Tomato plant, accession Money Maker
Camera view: horizontal (90 deg, fisheye); turntable rotation: 330 degrees
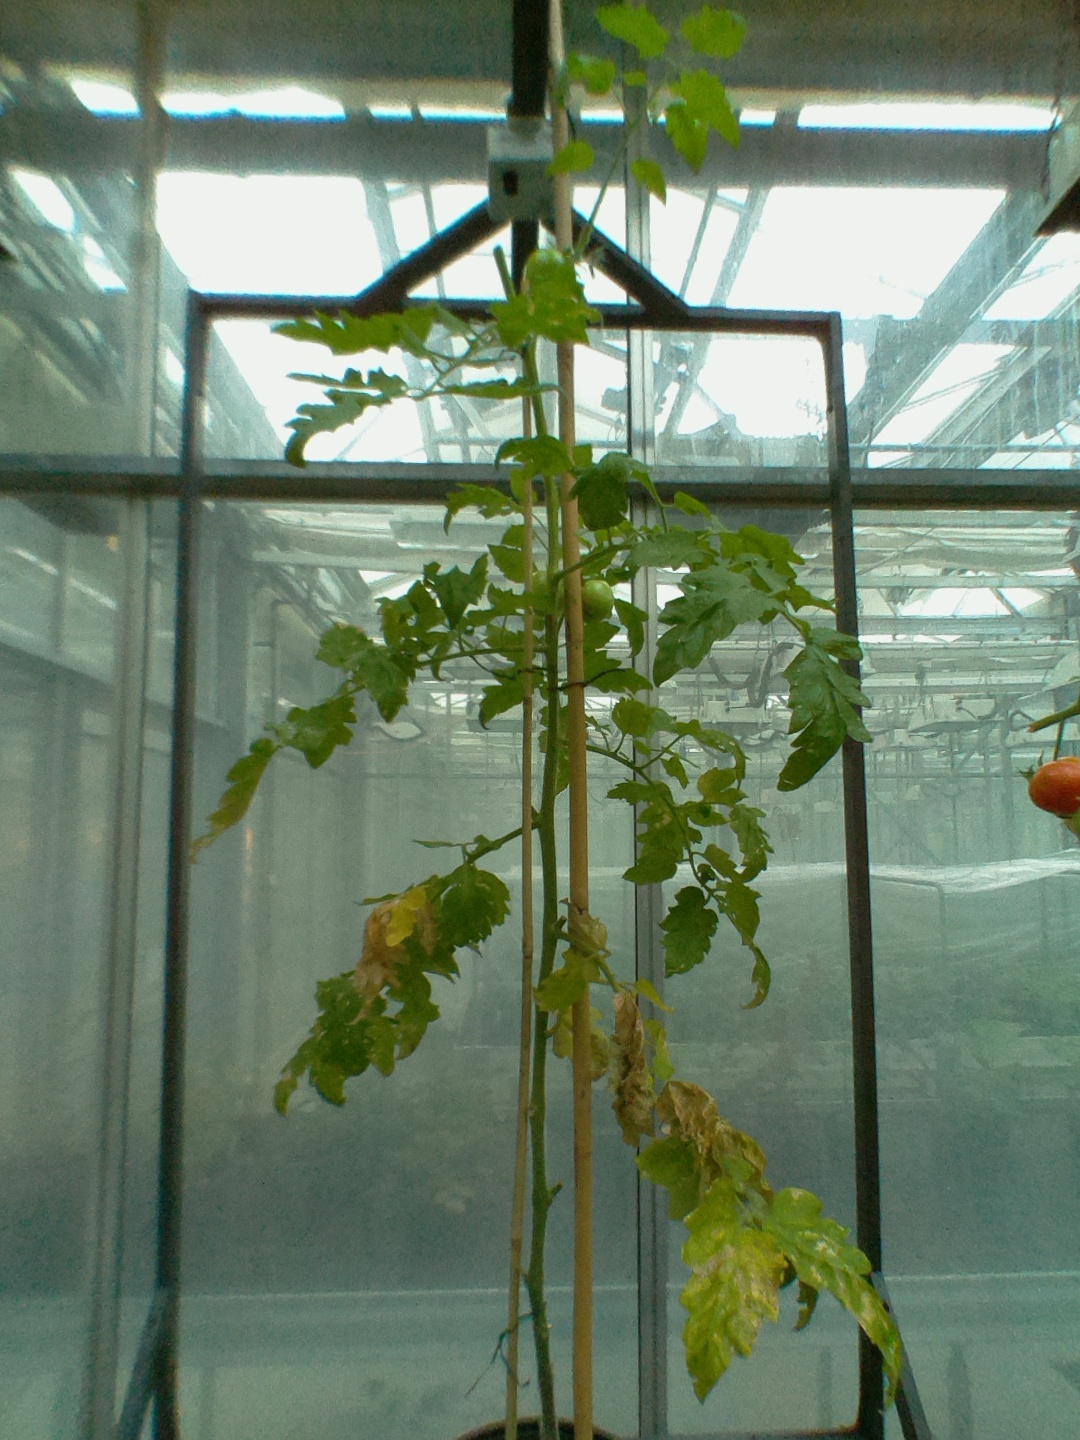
BBCH growth stage 76: 60%-70% of final fruit size